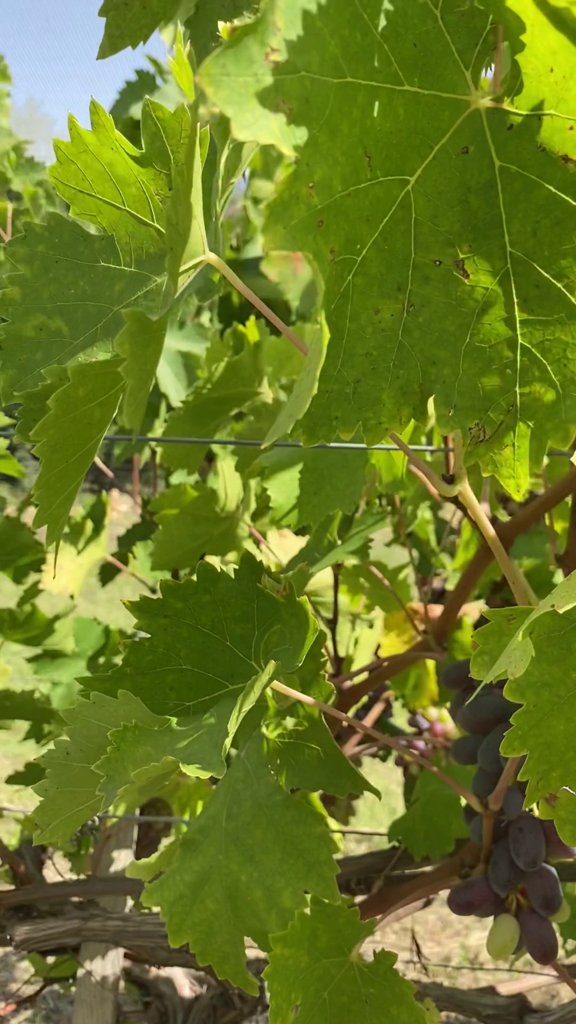
Berries visible: 12
Grape clusters: 1